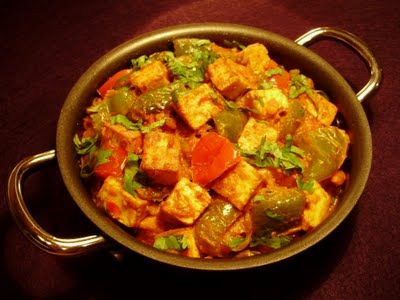
Dish: kadai_paneer